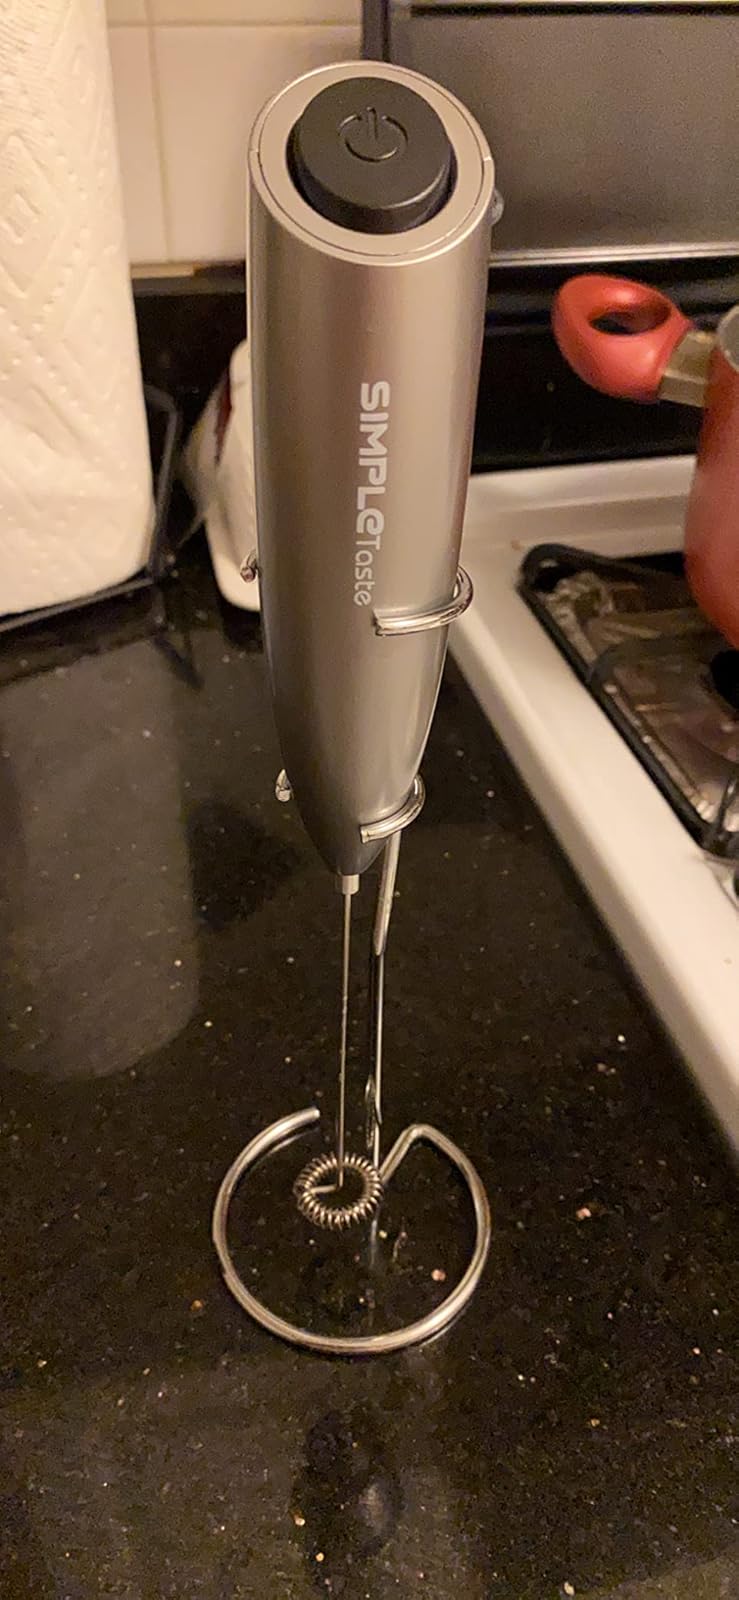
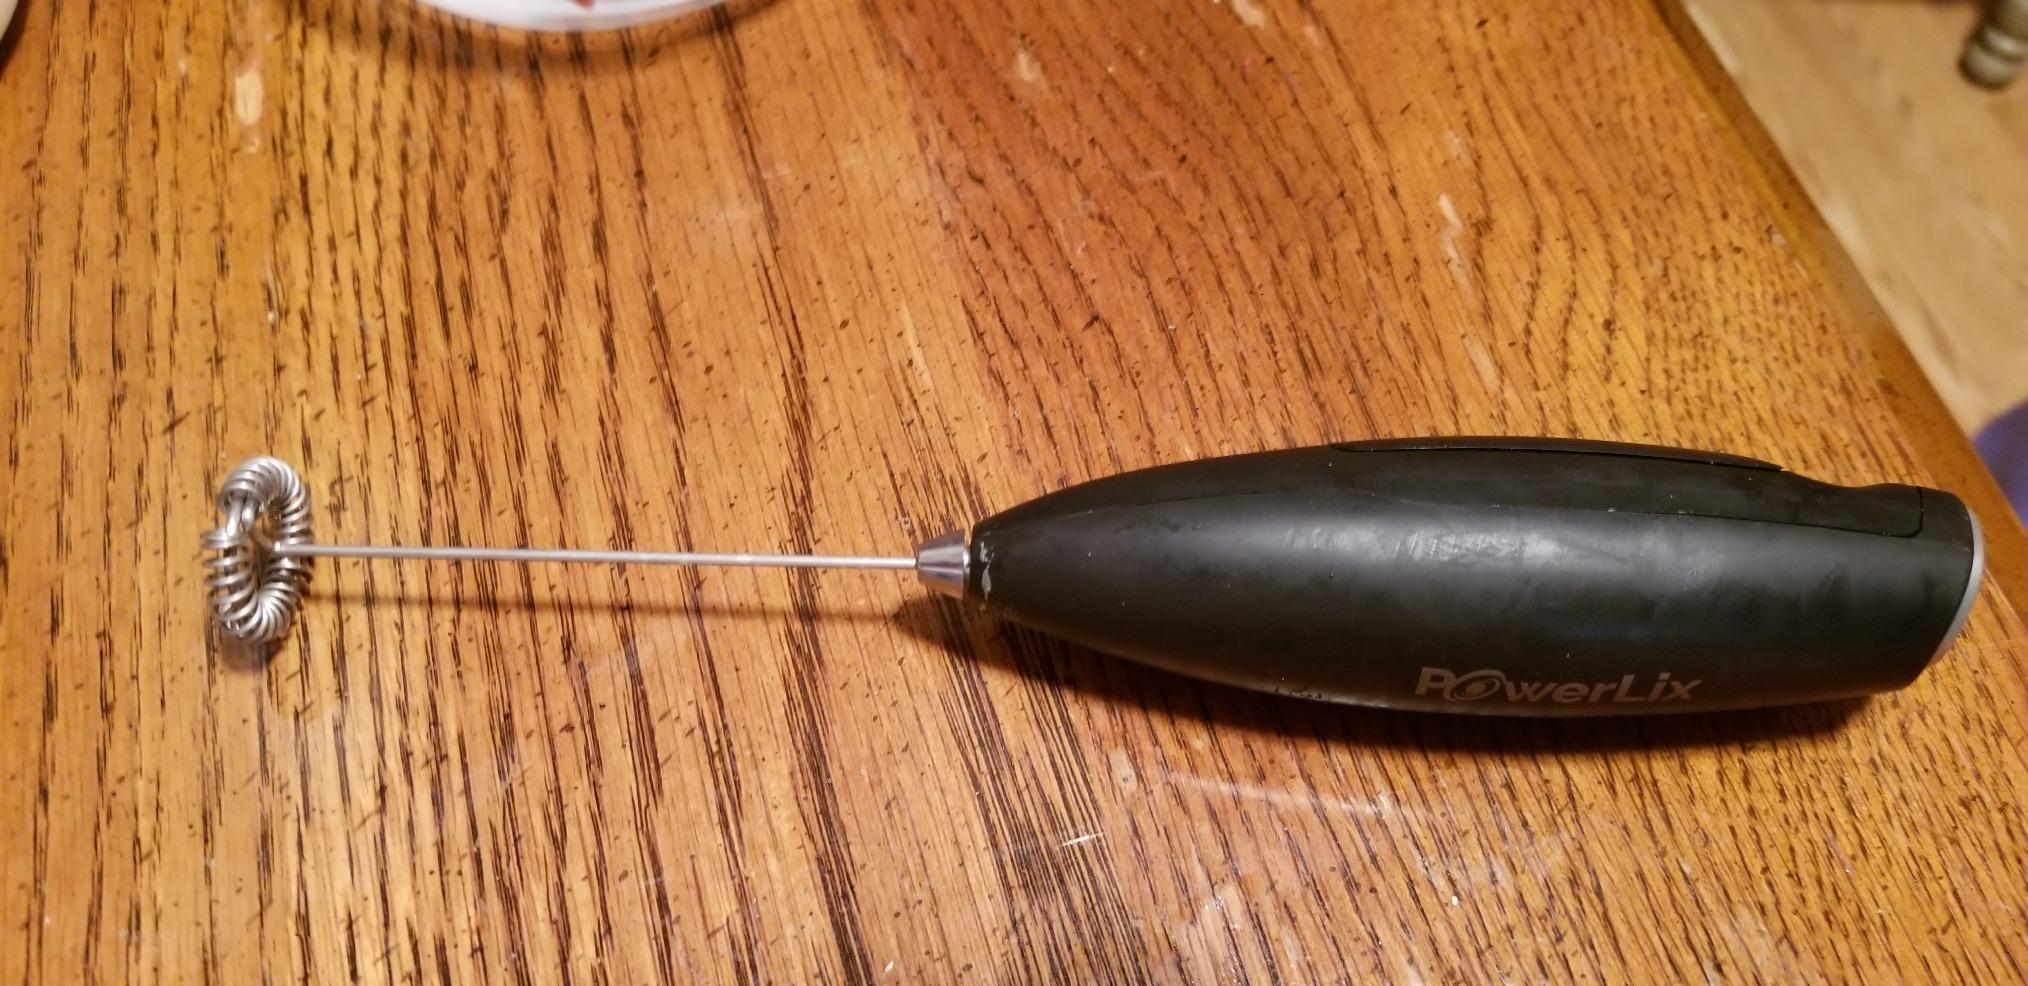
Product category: items_mixer
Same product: no